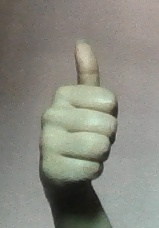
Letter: aleff